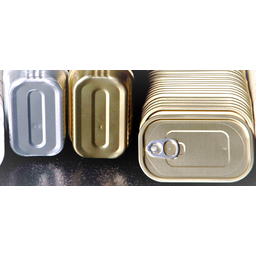
Label: metal